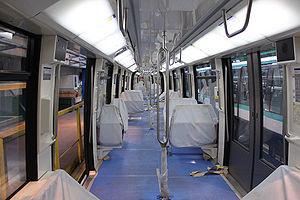
Le matériel roulant du métro de Paris a connu de nombreuses évolutions depuis l'ouverture de sa première ligne le 19 juillet 1900. En 2011, huit types de matériels circulent sur le réseau parisien, quatre sur pneumatiques et quatre sur roues en fer. Depuis la création de la RATP en 1949, les chiffres qui suivent ces lettres désignent généralement soit l'année de conception, soit l'année d'appel d'offres du matériel.